Marcedes Lewis

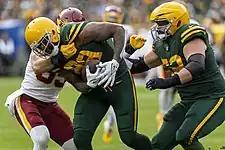
Lewis playing for the Green Bay Packers in 2021

On May 24, 2018, the Green Bay Packers signed Lewis to a one-year, $2.1 million contract that included a $500,000 signing bonus. Lewis caught his first pass as a Packer on November 4, 2018, during a Week 9 loss to the Patriots. He finished the 2018 season with three catches for 39 yards.